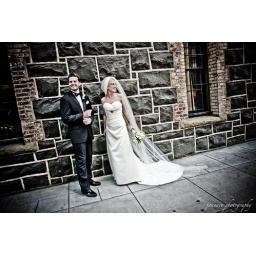
against stone wall